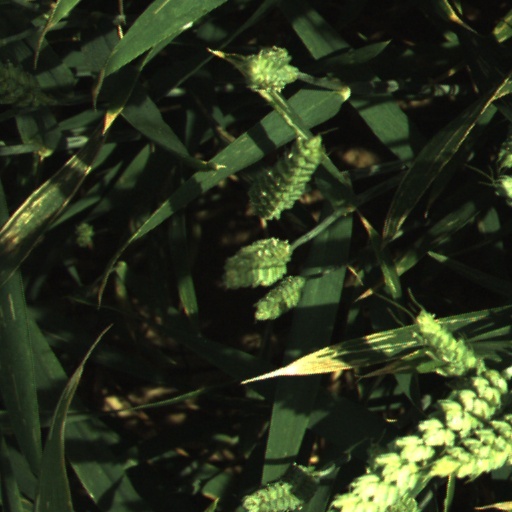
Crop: wheat